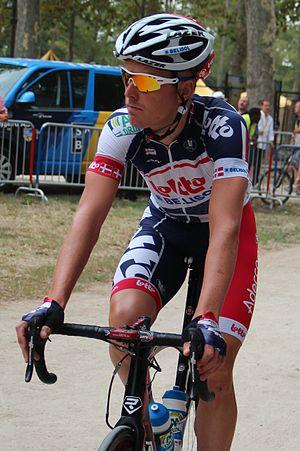
Lars Ytting Bak avant le départ de la 18e étape du Tour de France 2012.
Lars Ytting Bak, né le 16 janvier 1980 à Silkeborg, est un coureur cycliste et directeur sportif danois. Professionnel de 2002 à 2019, il a notamment été équiper des sprinteurs Mark Cavendish et André Greipel, tout en pouvant jouer sa carte personnelle de temps en temps, comme en atteste son total de dix-huit victoires. Il a participé aux trois grands tours, donc notamment dix Tour d'Italie avec une victoire d'étape en 2012. Il est le danois ayant le plus de participation au Giro. Il a été également été champion du Danemark à quatre reprises. Sa cinquième place sur Paris-Roubaix lui a notamment permis d'être cycliste danois de l'année en 2011.